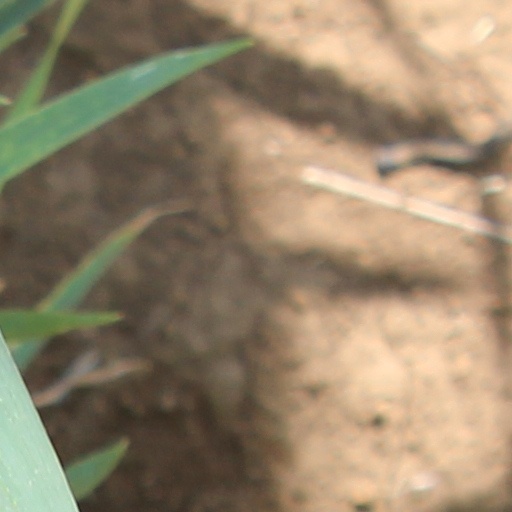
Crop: wheat